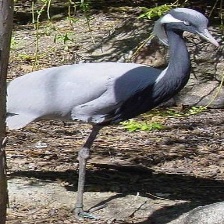
Species: DEMOISELLE CRANE
Scientific name: GRUS VIRGO
ImageNet parent category: crane